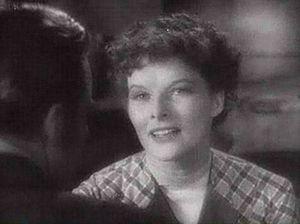
Katharine Hepburn [ˈkæθrɪn ˈhɛpˌbɝn], née le 12 mai 1907 à Hartford et morte le 29 juin 2003 à Old Saybrook, est une actrice américaine.
Les Quatre Filles du docteur March est un film américain réalisé par George Cukor et sorti en 1933, adapté du roman éponyme de Louisa May Alcott en 1868.